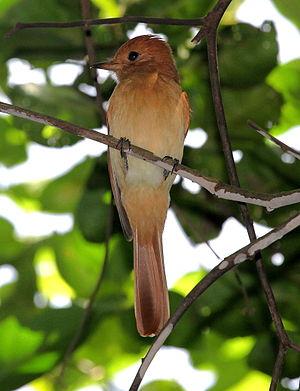
La province de Formosa est une province de l'Argentine, située au nord-est du pays. Elle est bordée à l'ouest par la province de Salta, au sud par celle de Chaco et à l'est comme au nord par le Paraguay. Sa capitale est Formosa.